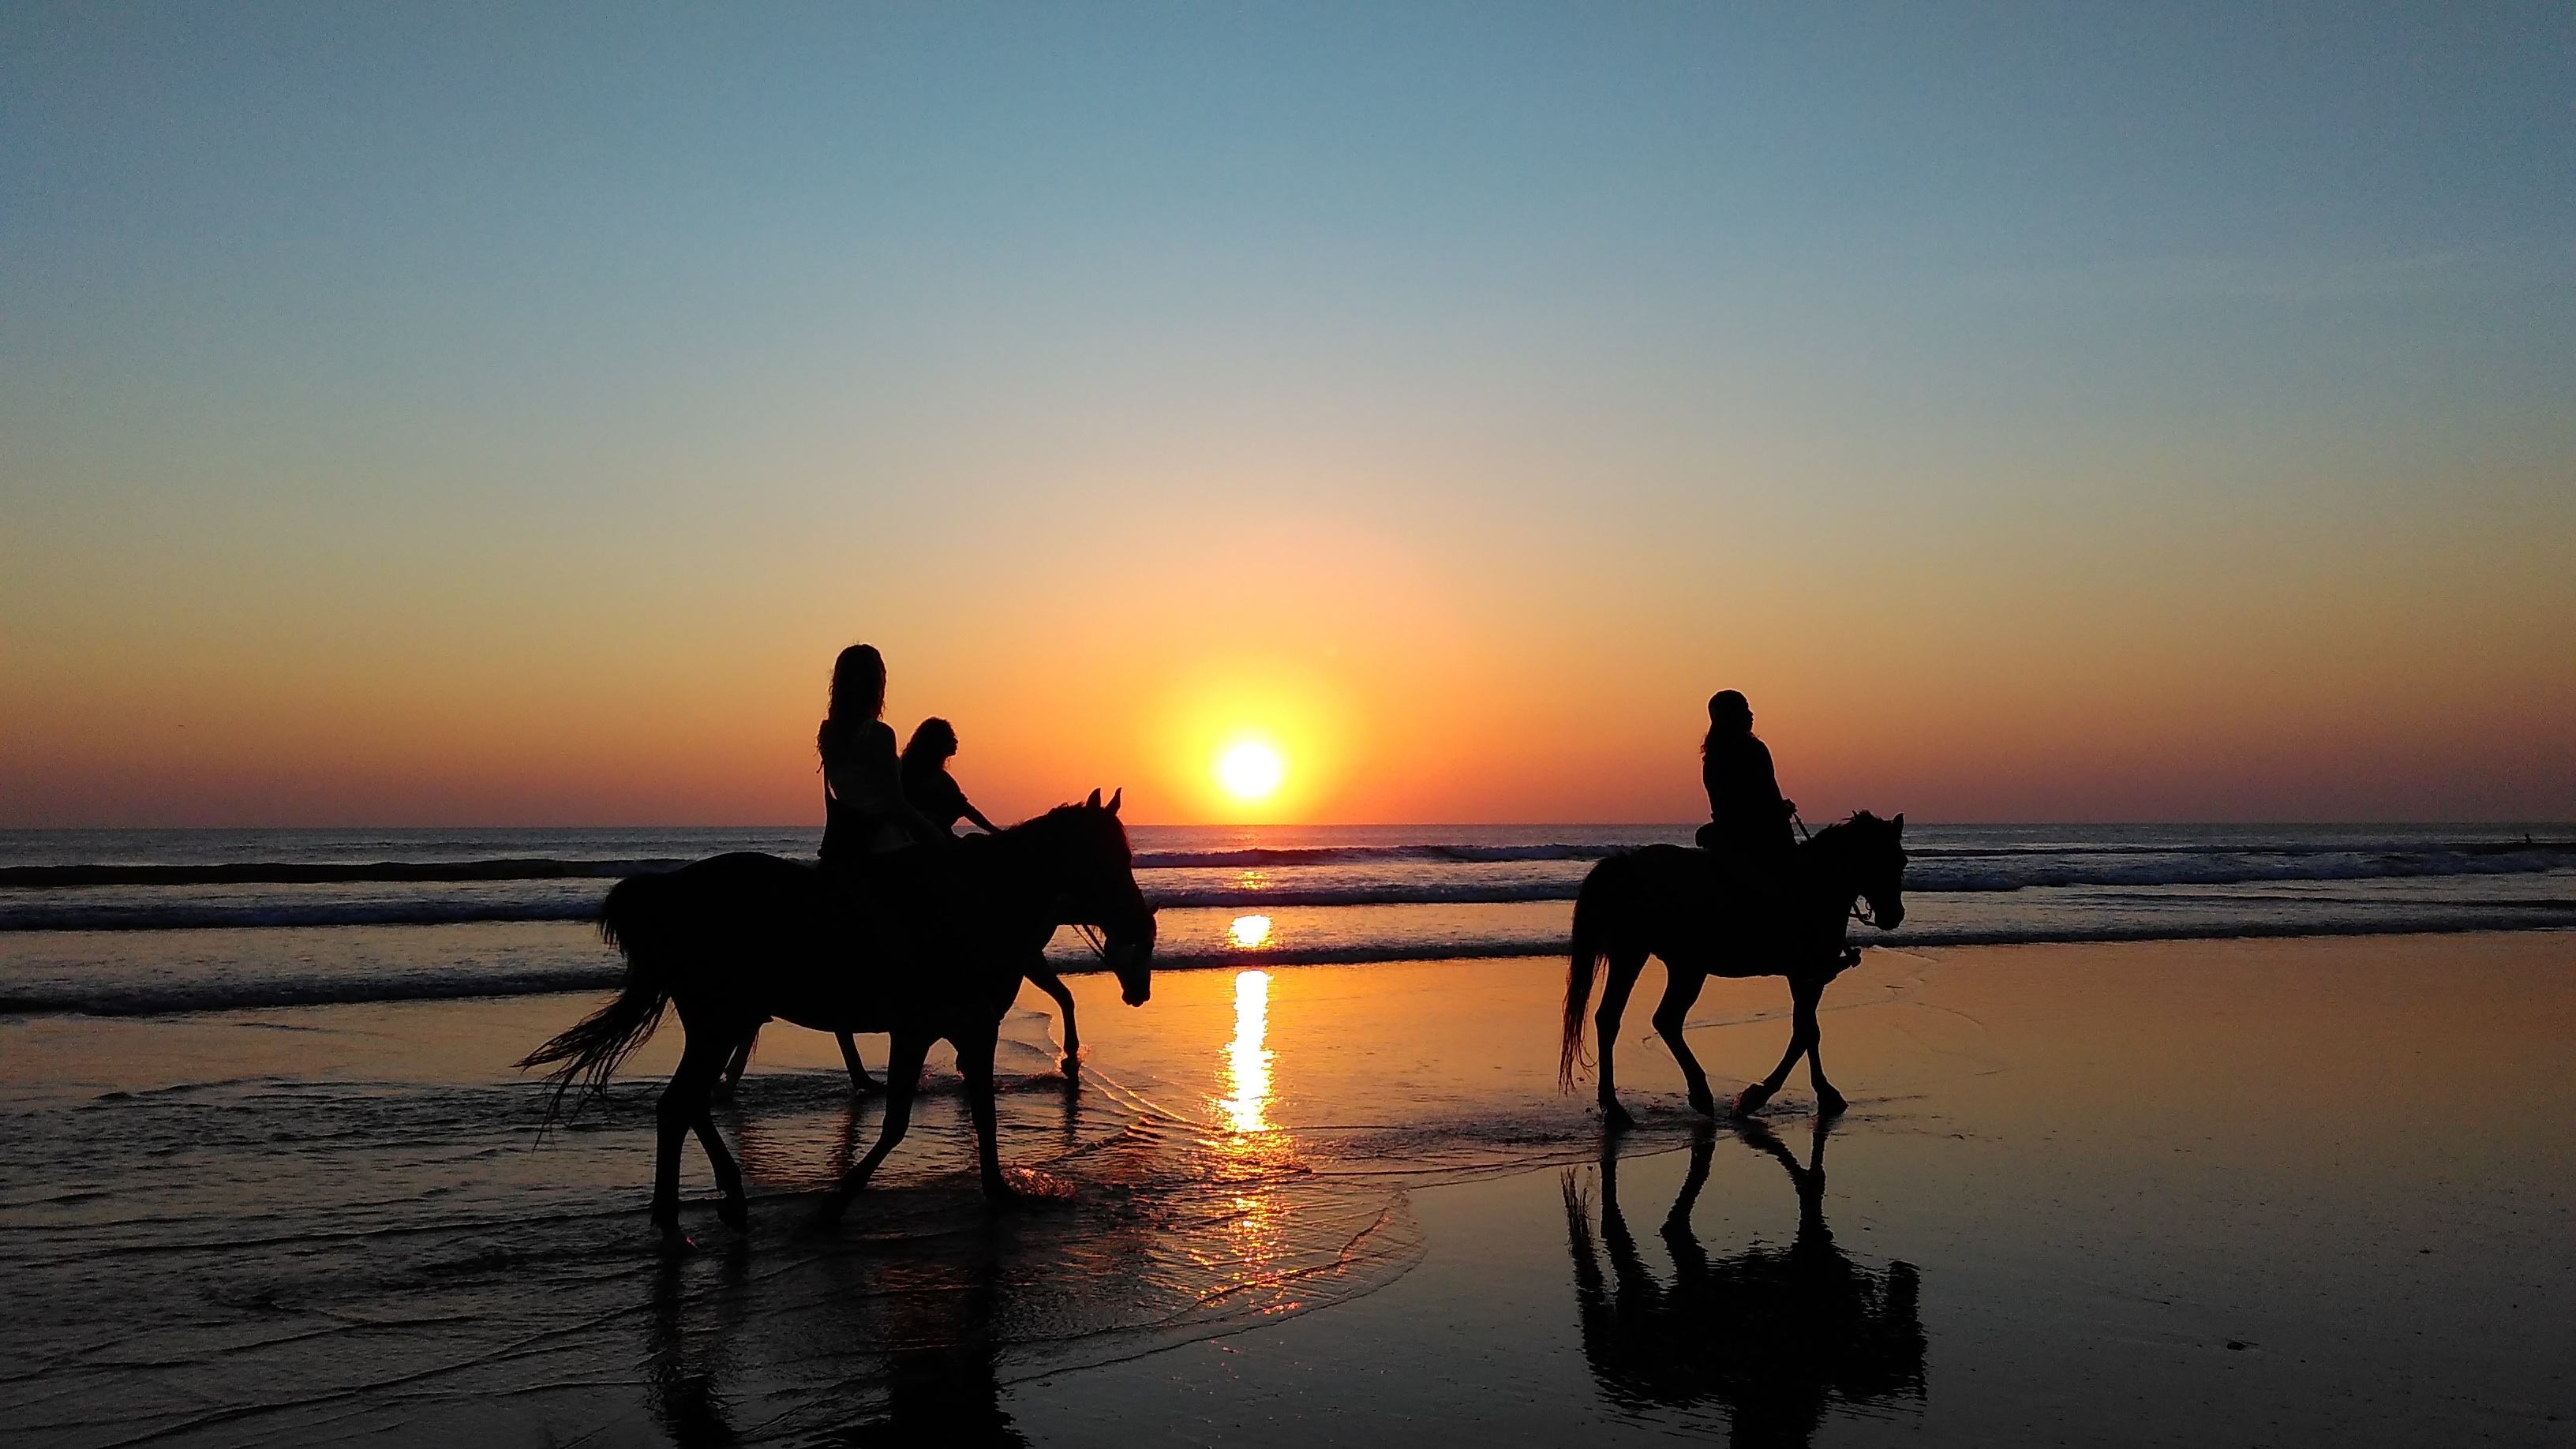
beach, landscape, sea, coast, water, sand, ocean, horizon, silhouette, sky, sun, sunrise, sunset, morning, shore, dawn, dusk, evening, seashore, riding, horses, waves, girls, women, animals, atmospheric phenomenon